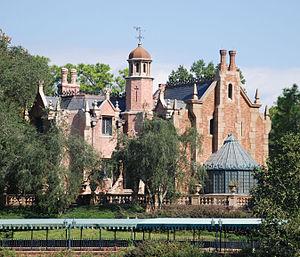
Haunted Mansion est le principe du train fantôme revisité par Walt Disney et son équipe d'imagineers. L'attraction est à la fois humoristique et divertissante, mais Disney n'a pas réussi a en faire une attraction réellement effrayante, sauf pour les plus jeunes. Les effets spéciaux utilisés sont souvent la raison invoquée par les moins jeunes pour justifier leur appréciation de l'attraction.